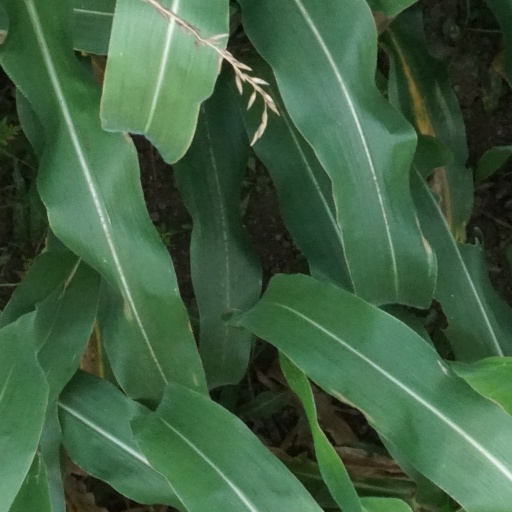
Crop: maize; corn